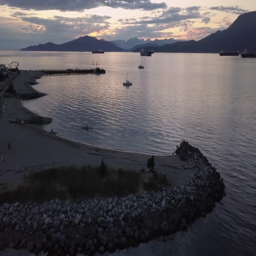
beautiful aerial view during a vibrant and colorful summer sunset .